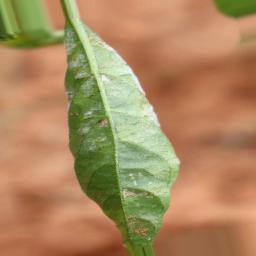
Label: powdery mildew